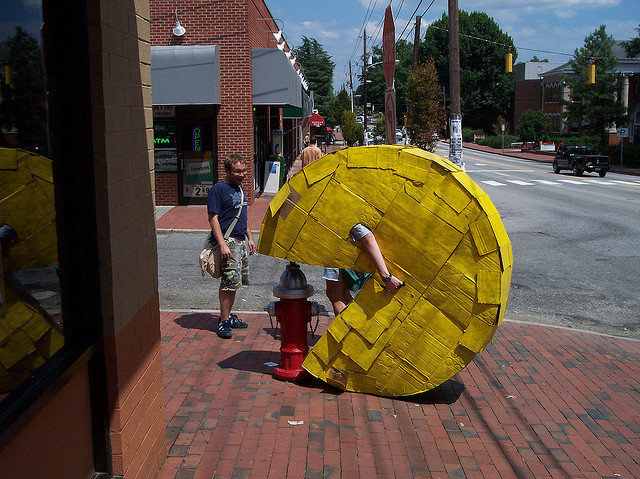
user: Given an image and a question. Answer the question in a short answer. Question: What video character is shown here? Short Answer:
assistant: pac man